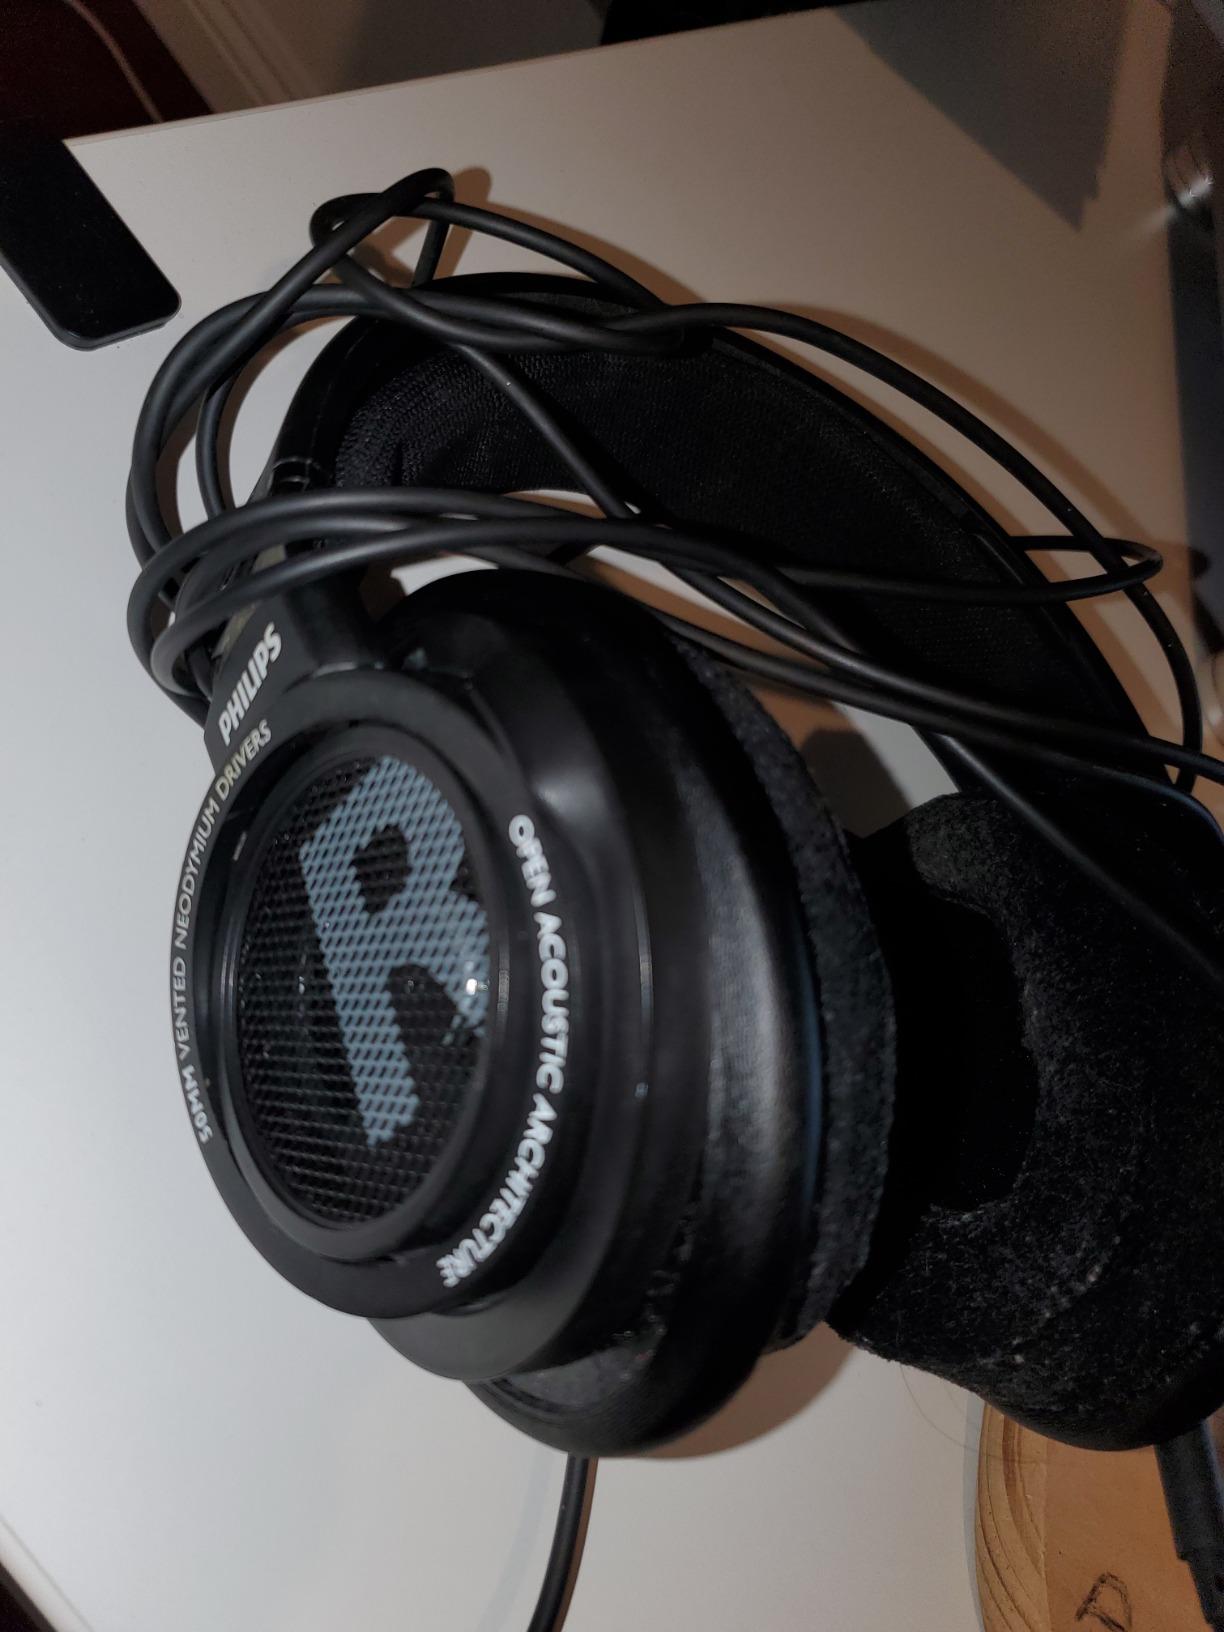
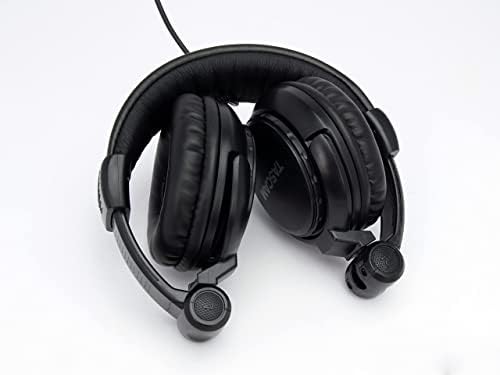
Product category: headphones
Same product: no